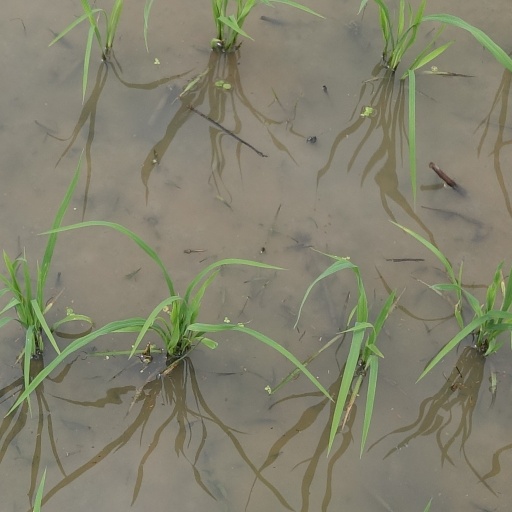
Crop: rice